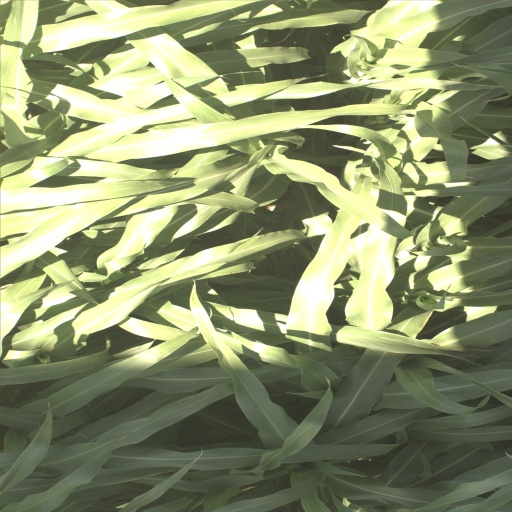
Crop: sorghum